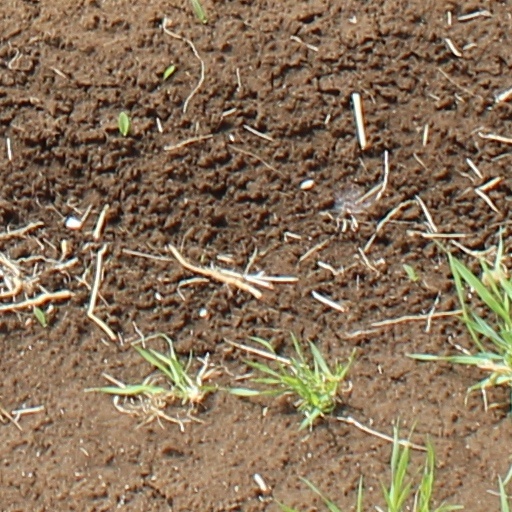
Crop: wheat